Tavastian uprising

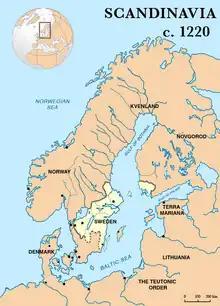
Rough territorial extent of Sweden during the rebellion.

Due to the Mongol Invasion of Russia in 1237, support from the Novgorod Republic for the Tavastian rebels waned. Following the uprising, the Swedes held the Second Swedish Crusade against the Tavastians and used the Pope's message as further justification for the crusades.